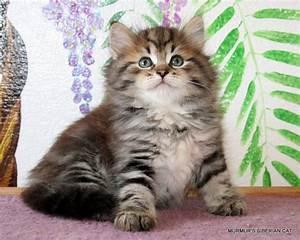
cat